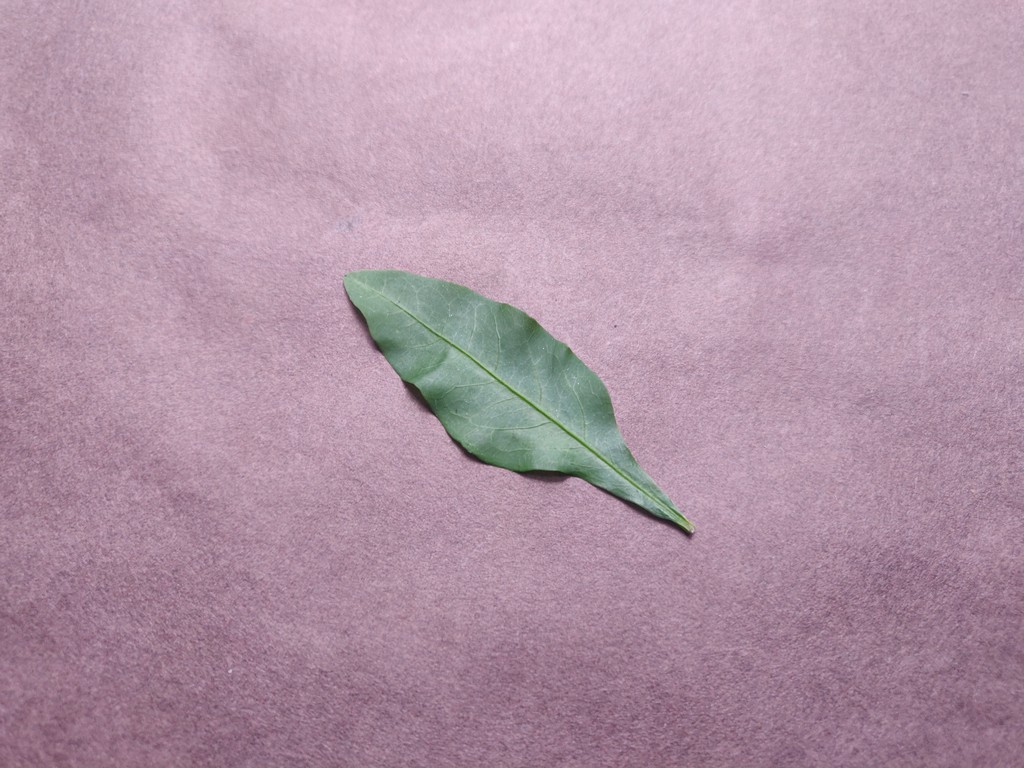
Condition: Healthy
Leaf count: single
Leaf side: front